Université du Québec

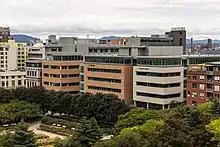
Administrative headquarters in Quebec City

The Université du Québec is a system of ten provincially-run public universities in Quebec, Canada. Its headquarters are in Quebec City. The university coordinates 1400 programs for over 100,000 students. The government of Quebec founded the Université du Québec, a network of universities in several Quebec cities. In a similar fashion to other Canadian provinces, all universities in Quebec have since become public.